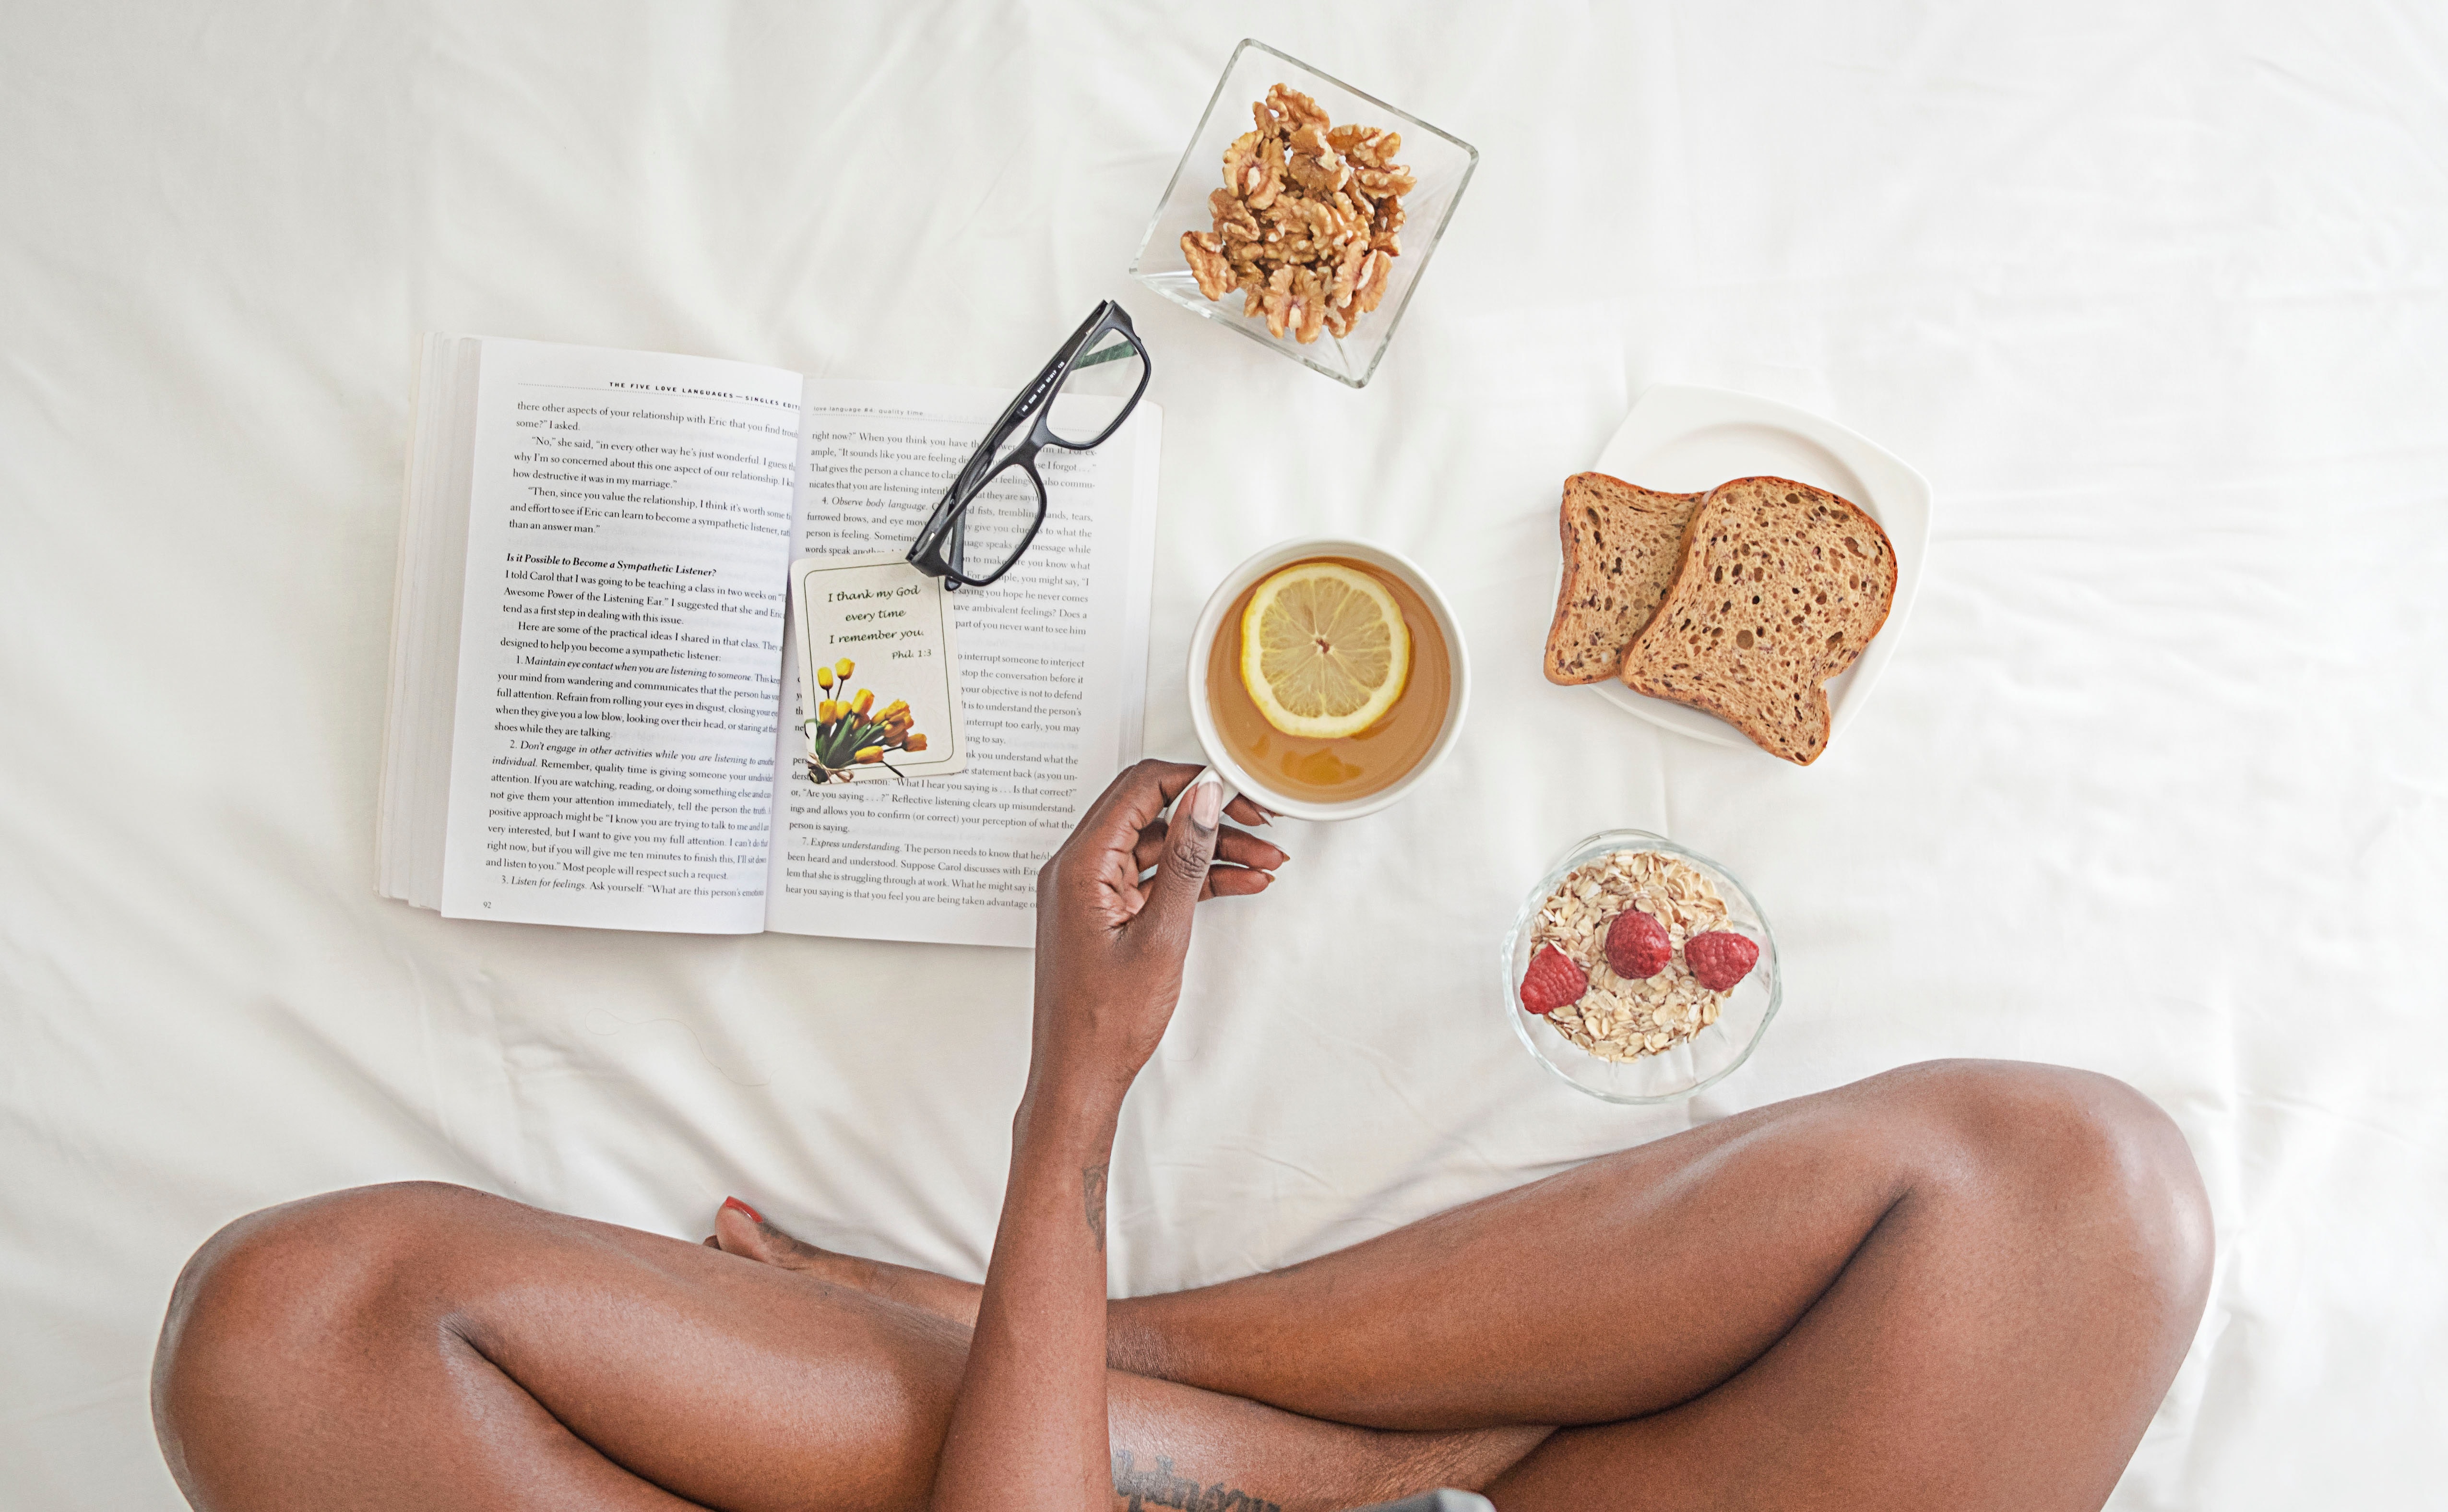
skin, beauty, leg, breakfast, hand, food, fashion accessory, human leg, trunk, thigh, cuisine